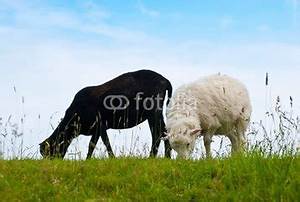
Label: sheep